Rhine delta (Lake Constance)

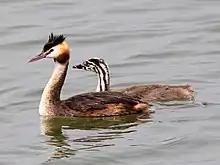
Great crested grebe in the Rhine delta

The lagoon tour in the Rhine delta along the dam offers a view onto Lake Constance, and in particular onto the Lindau island.